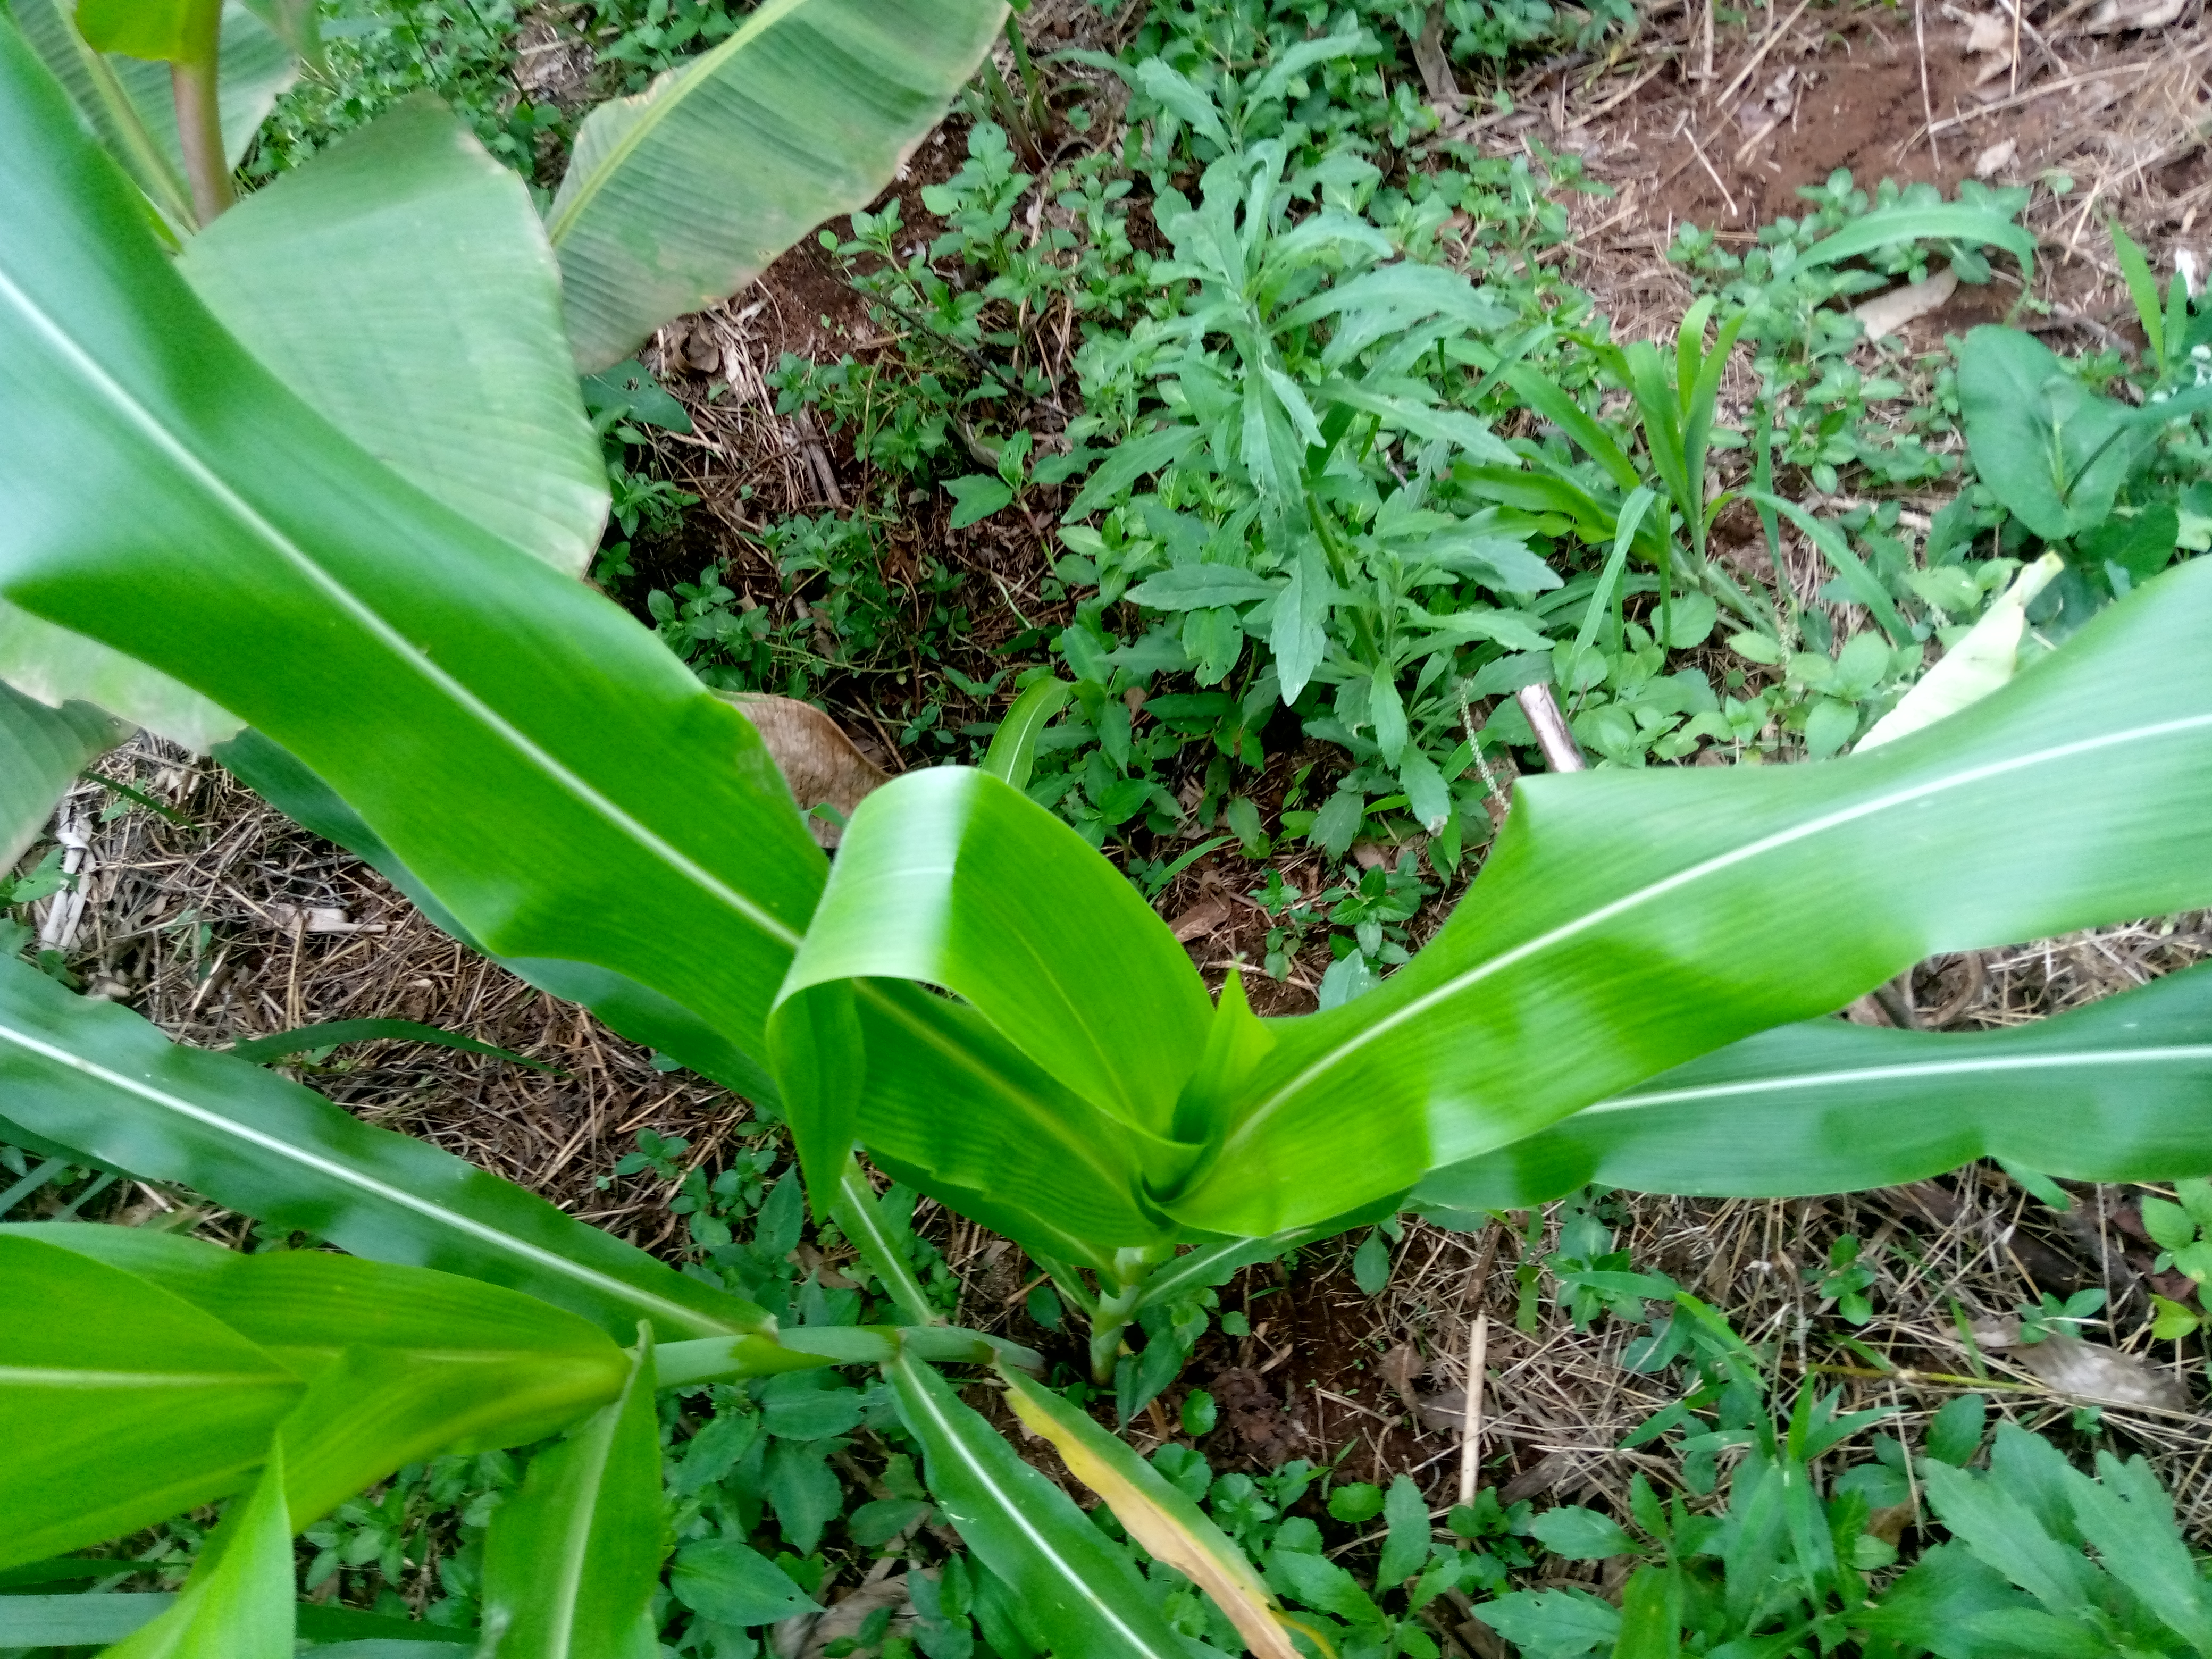
Label: healthy